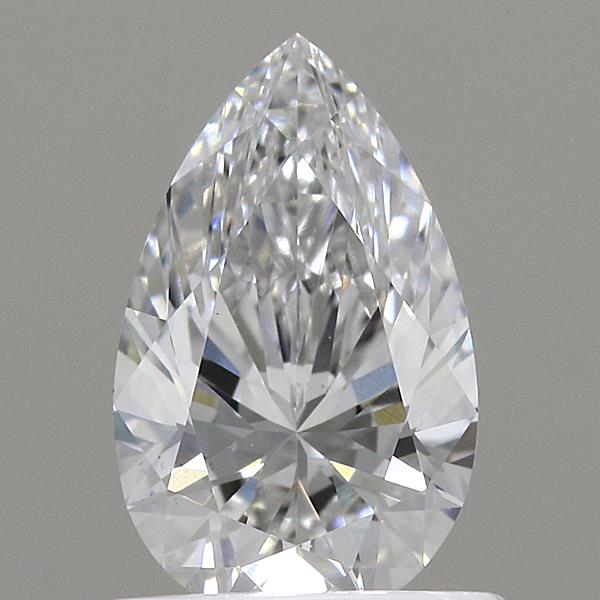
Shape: pear
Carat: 0.77
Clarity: VS1
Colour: E
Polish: EX
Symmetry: EX
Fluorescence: NONE
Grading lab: IGI
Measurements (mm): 8.16 x 5.04 x 3.23